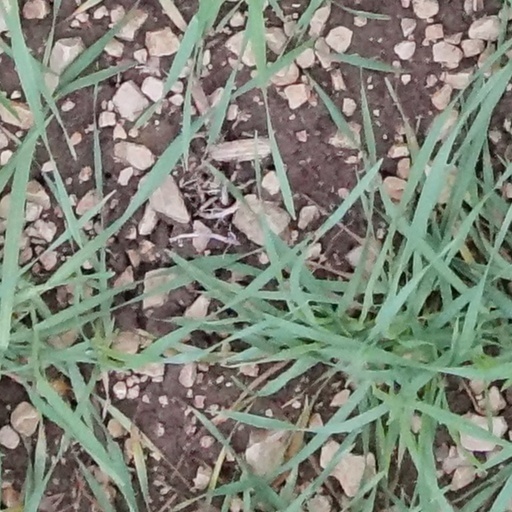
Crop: wheat